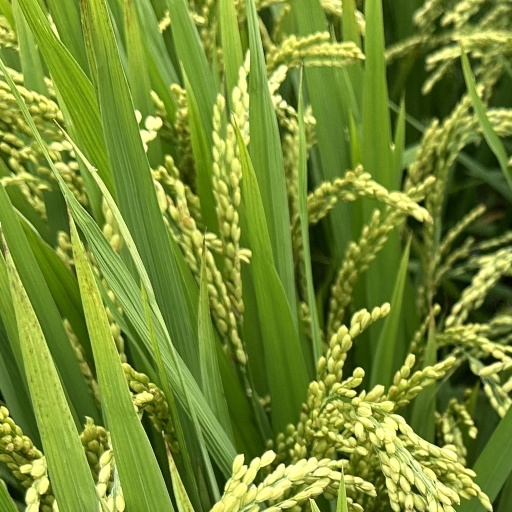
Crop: rice